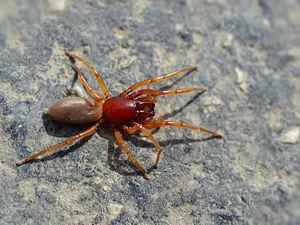
Dysdera crocata, la Dysdère armée, est une espèce d'araignées aranéomorphes de la famille des Dysderidae.
Dysdera est un genre d'araignées aranéomorphes de la famille des Dysderidae.